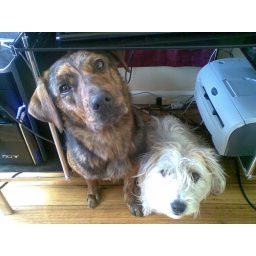
Kelly and Daxter underneath my computer table